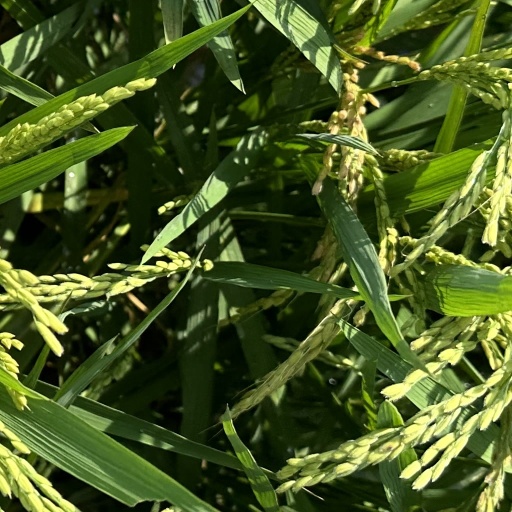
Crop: rice